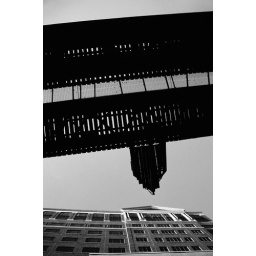
A look at the new Riverfront Tower office building from under the trestle along the James River.